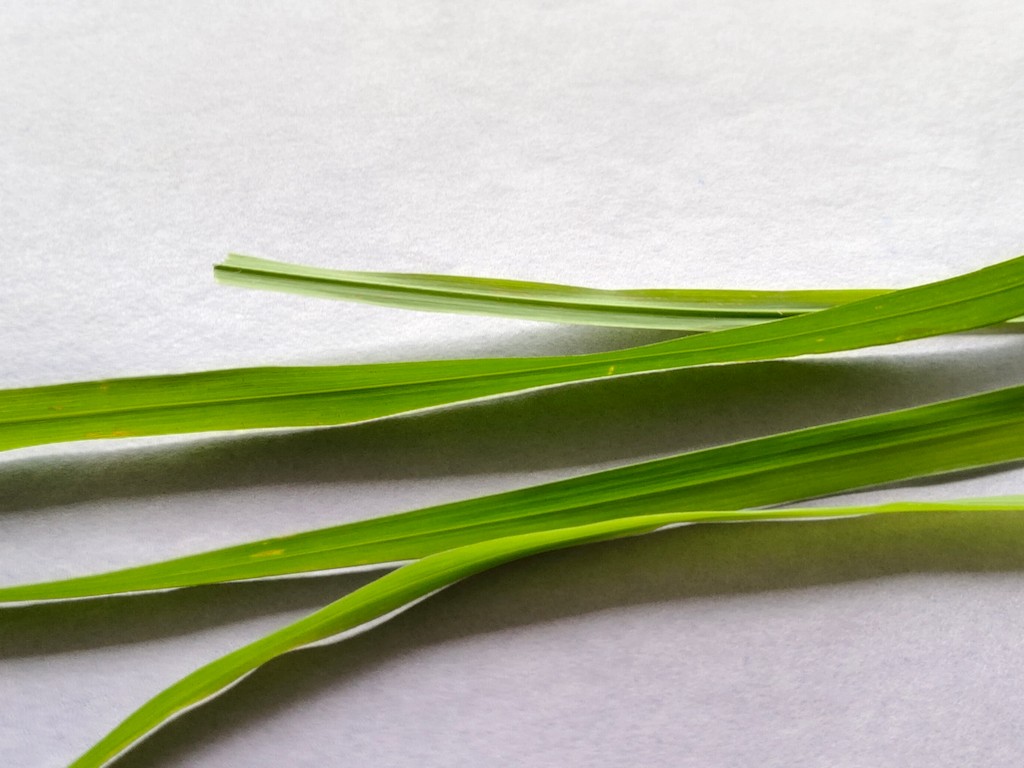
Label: Healthy